Andrew J. Offutt

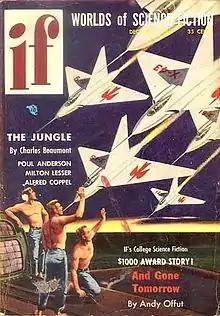
Offutt's first story, "And Gone Tomorrow, appeared in the December 1954 issue of "If".

Offutt began publishing in 1954 with the story "And Gone Tomorrow" in the "If". Despite this early sale, he did not consider his professional life to have begun until he sold the story "Blacksword" to "Galaxy" in 1959. His first true science fiction novel was "Evil Is Live Spelled Backwards" in 1970. Offutt disliked the title of this book, calling it "embarrassingly amateur".